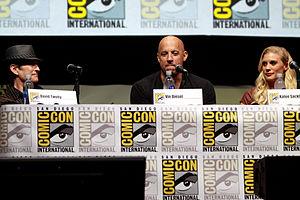
Riddick ou Les Chroniques de Riddick: Domptez les Ténèbres au Québec est un film de science-fiction américano-canadien écrit et réalisé par David Twohy, sorti en 2013. Il s'agit de la suite chronologique de Pitch Black et des Chroniques de Riddick.